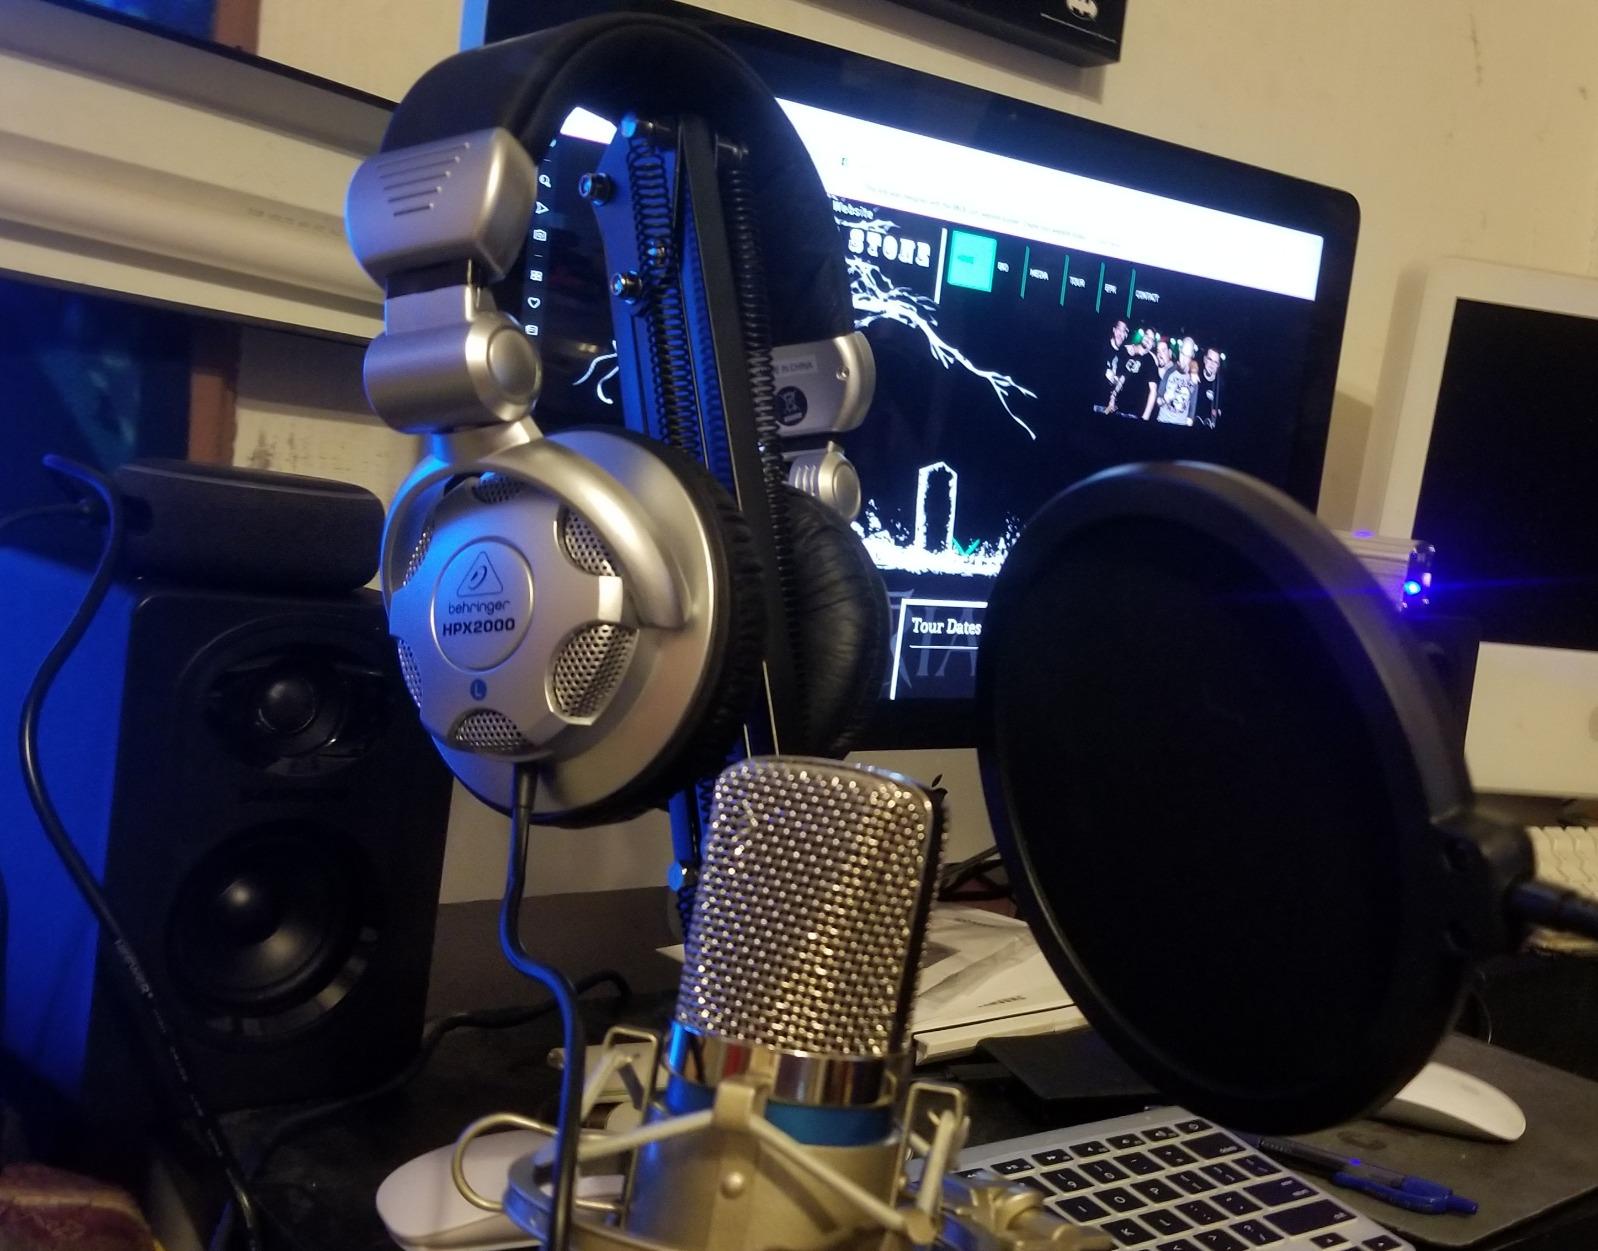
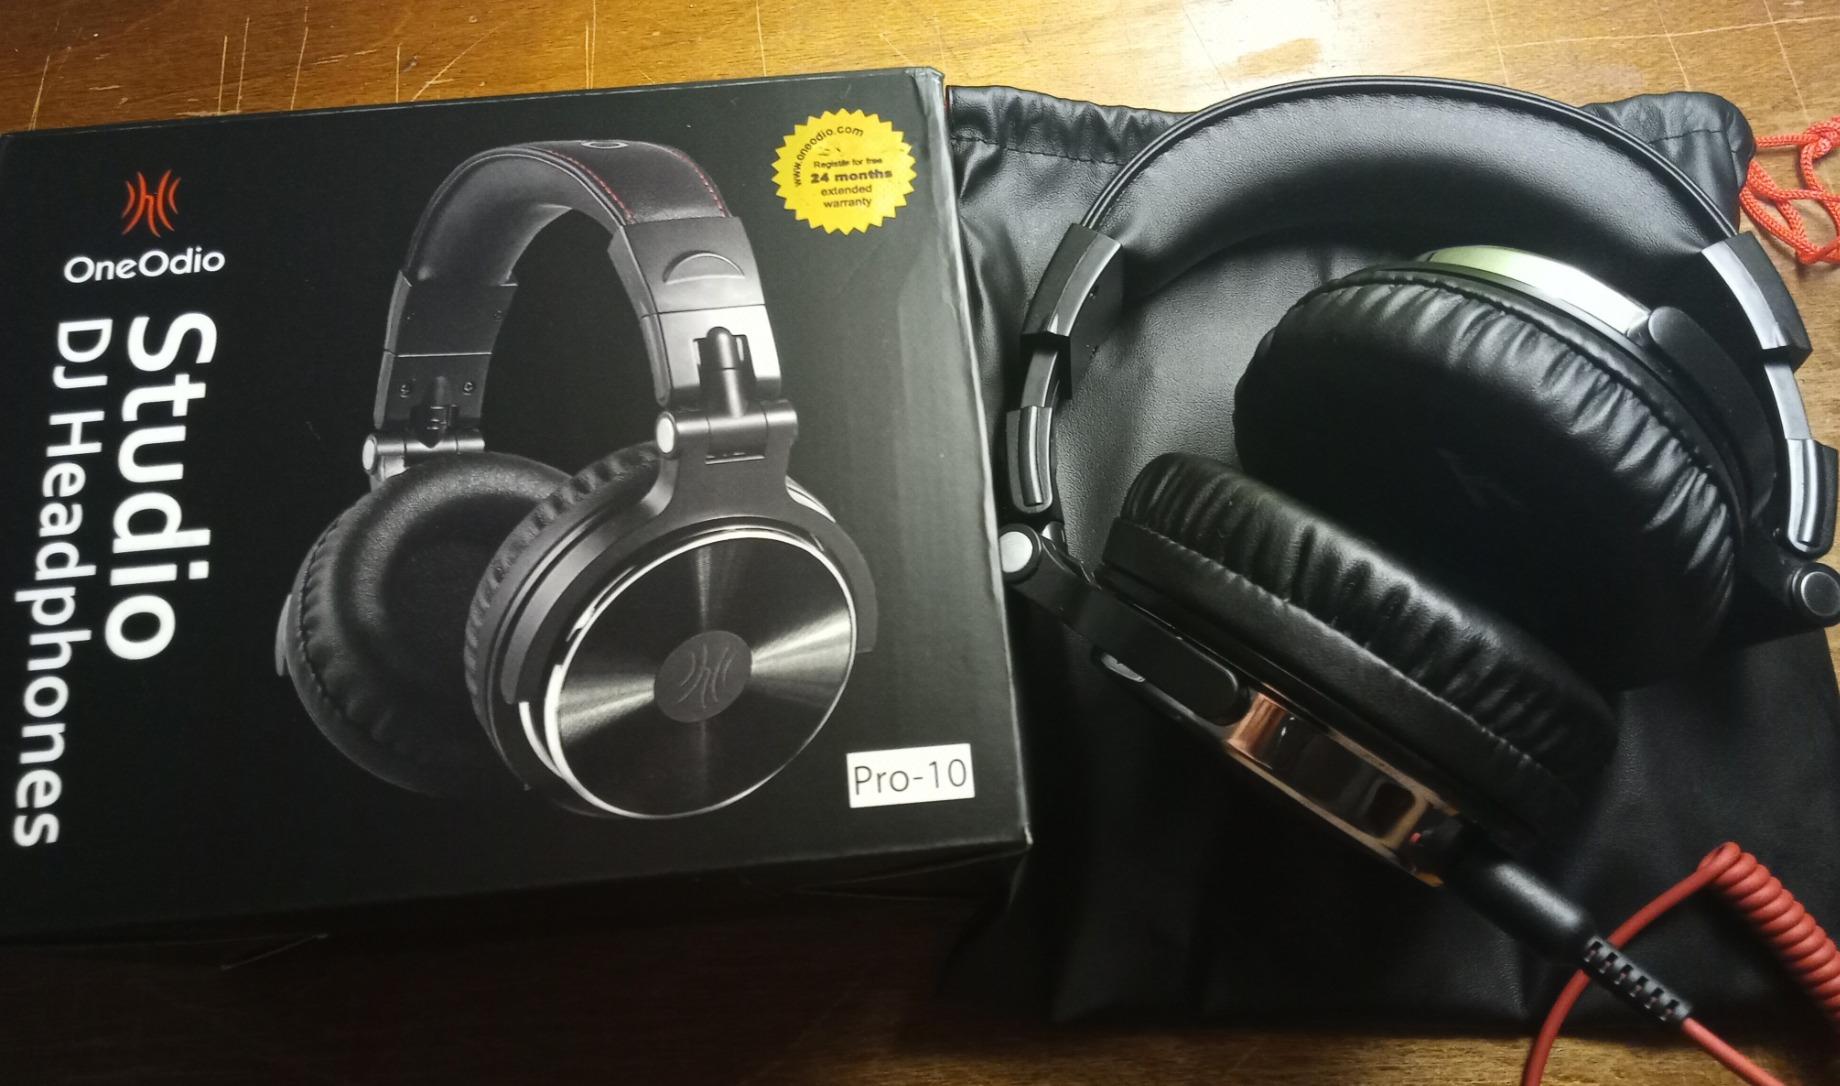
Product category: headphones
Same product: no